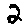
Label: 2